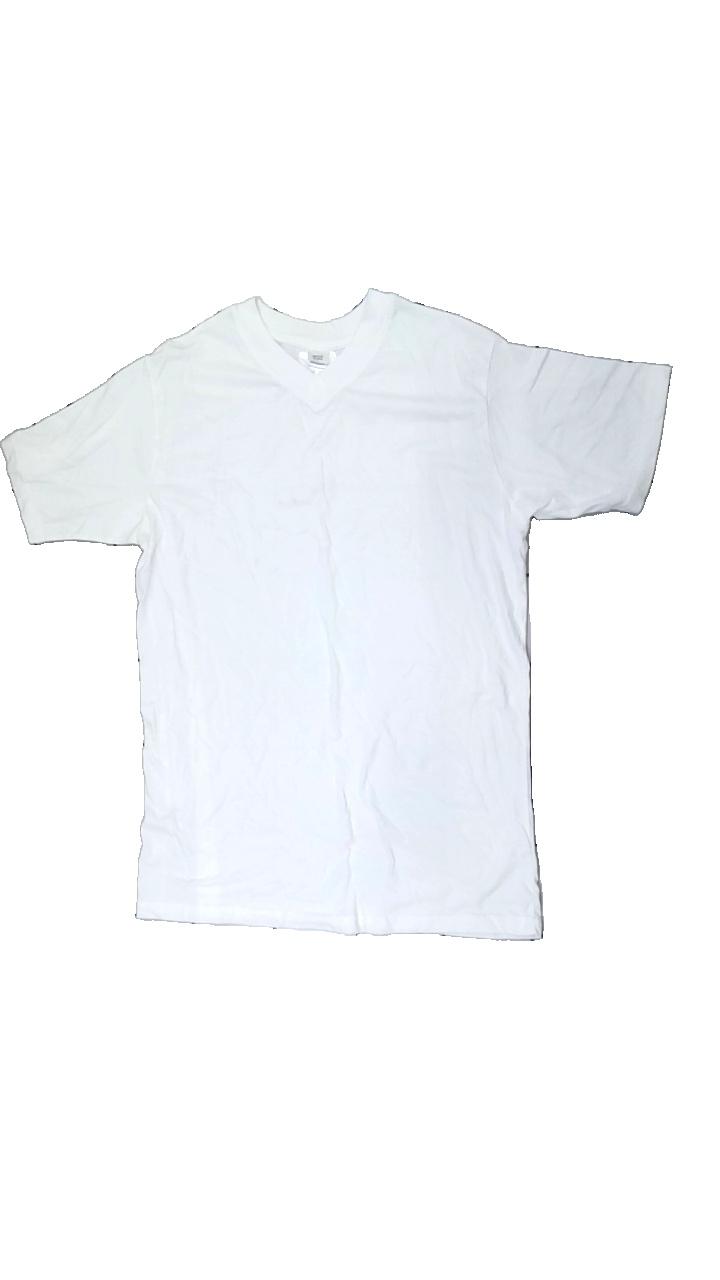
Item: T-shirt (Unisex)
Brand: Missing
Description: vit t-shirt med fläckar fram
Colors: White
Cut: Regular
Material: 51% polyester 49% cotton
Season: All
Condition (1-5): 3
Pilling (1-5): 5
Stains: Major
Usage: Export
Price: <50